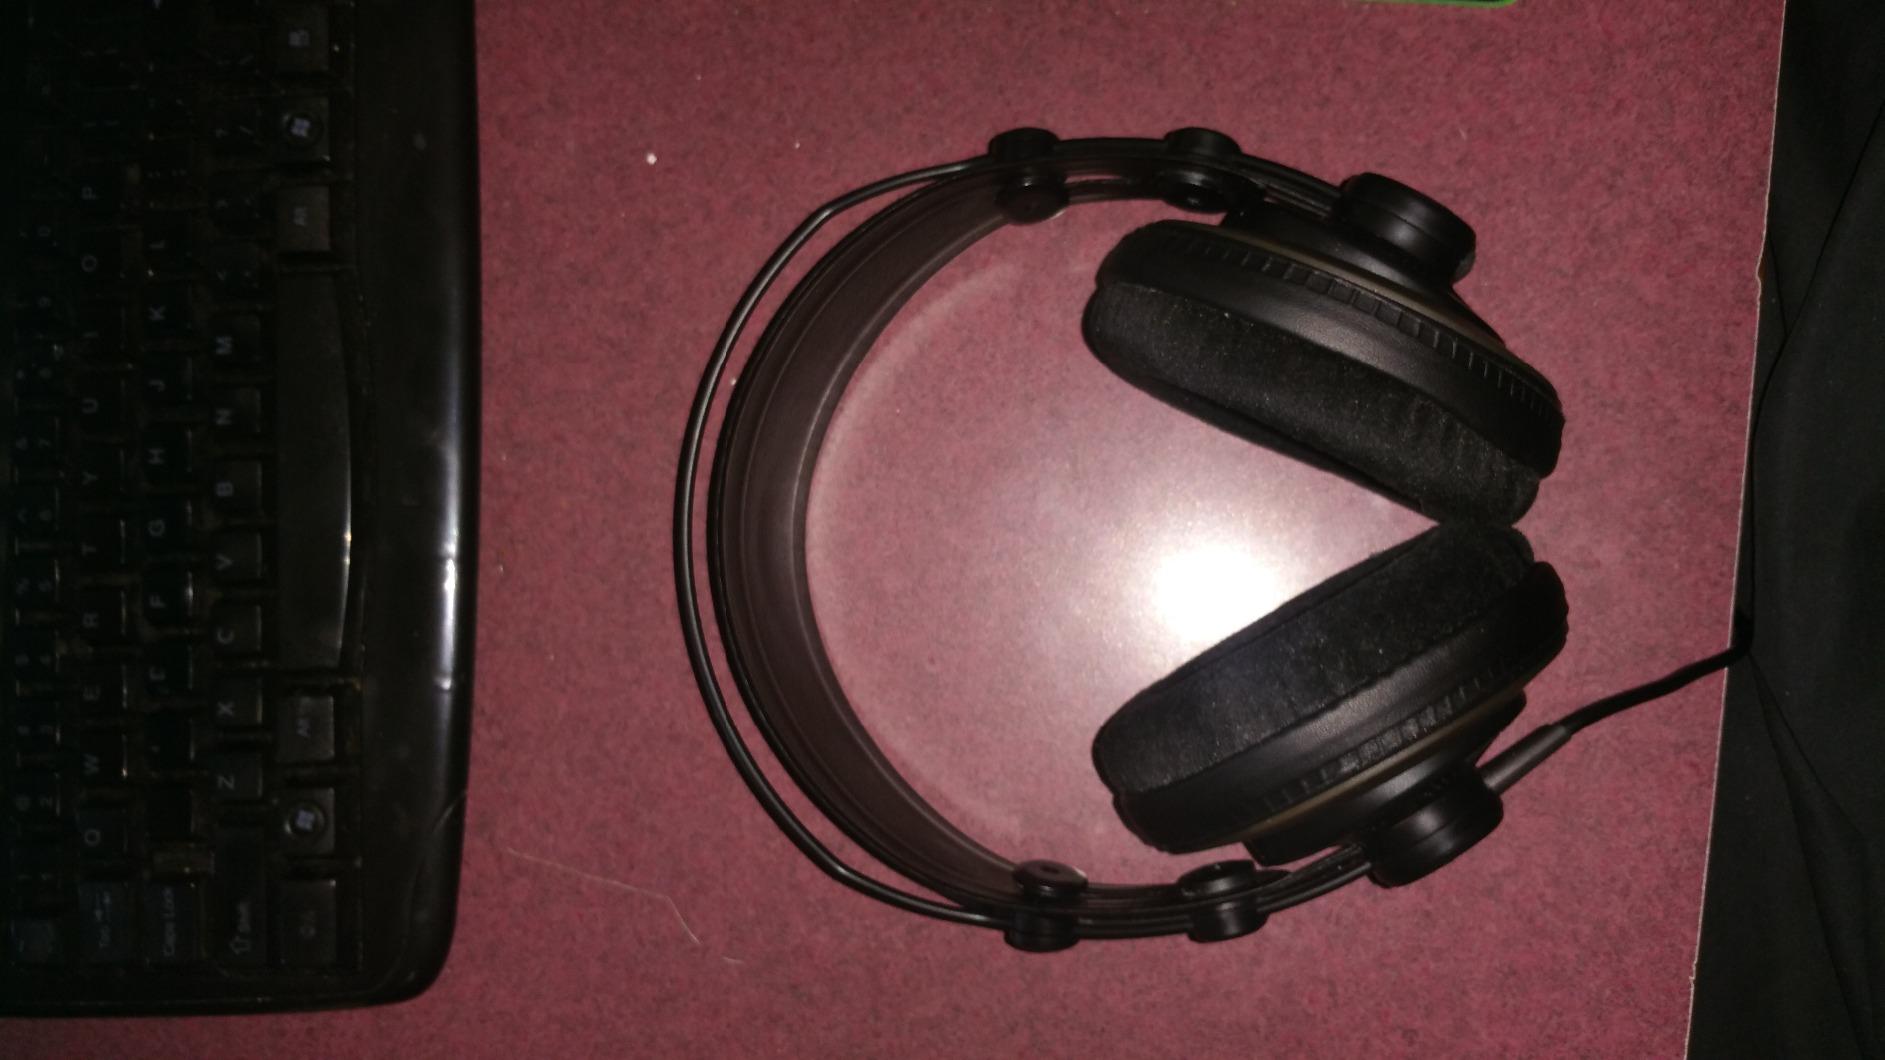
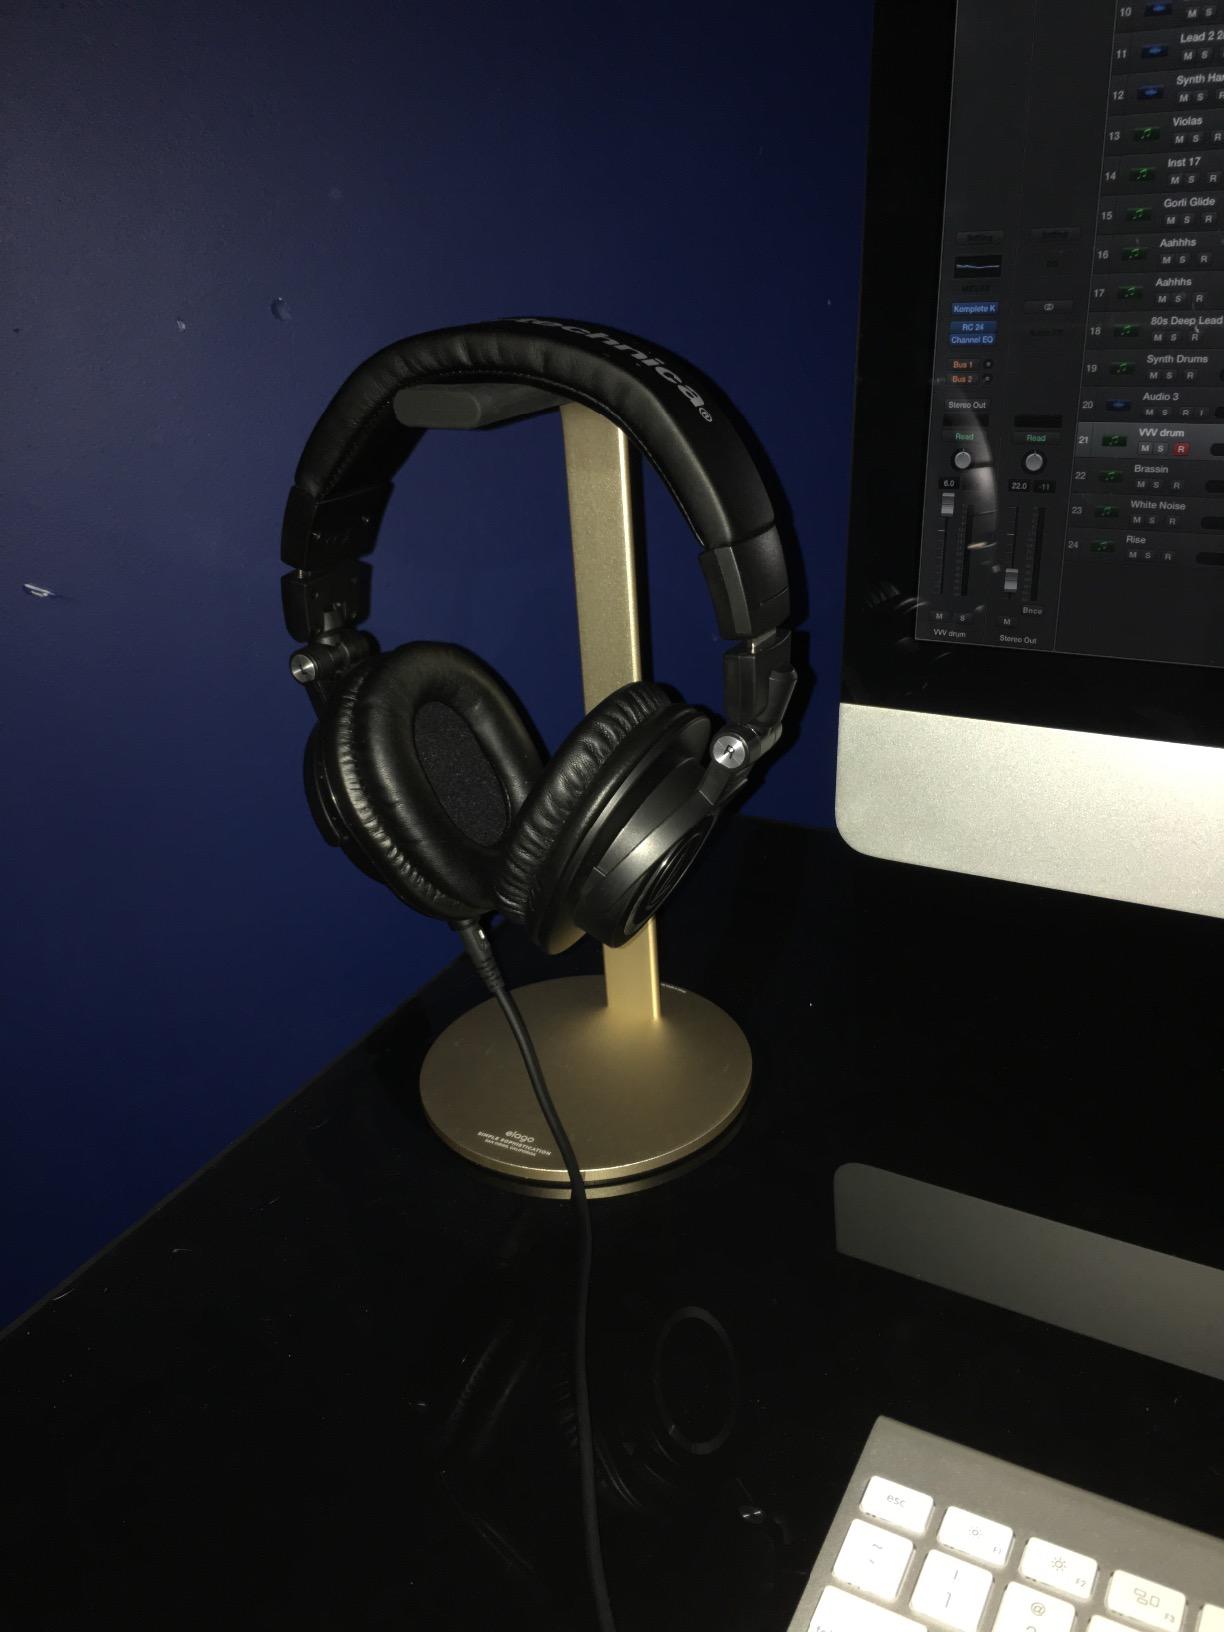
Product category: headphones
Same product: no